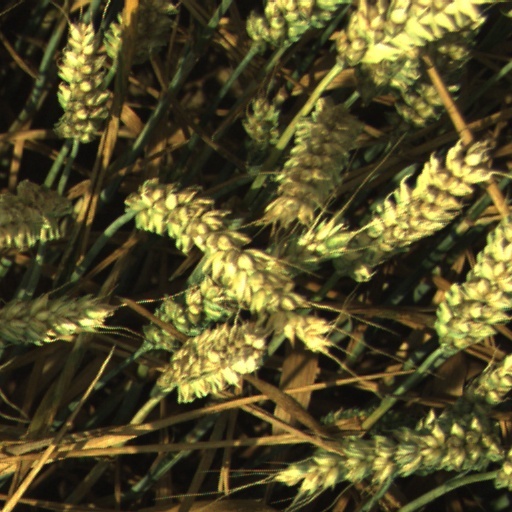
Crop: wheat